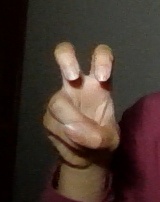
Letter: toot